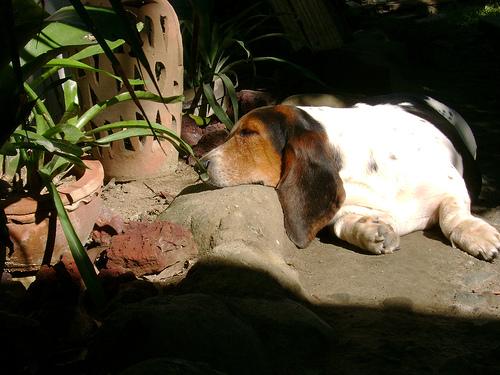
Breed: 241-n000100-basset